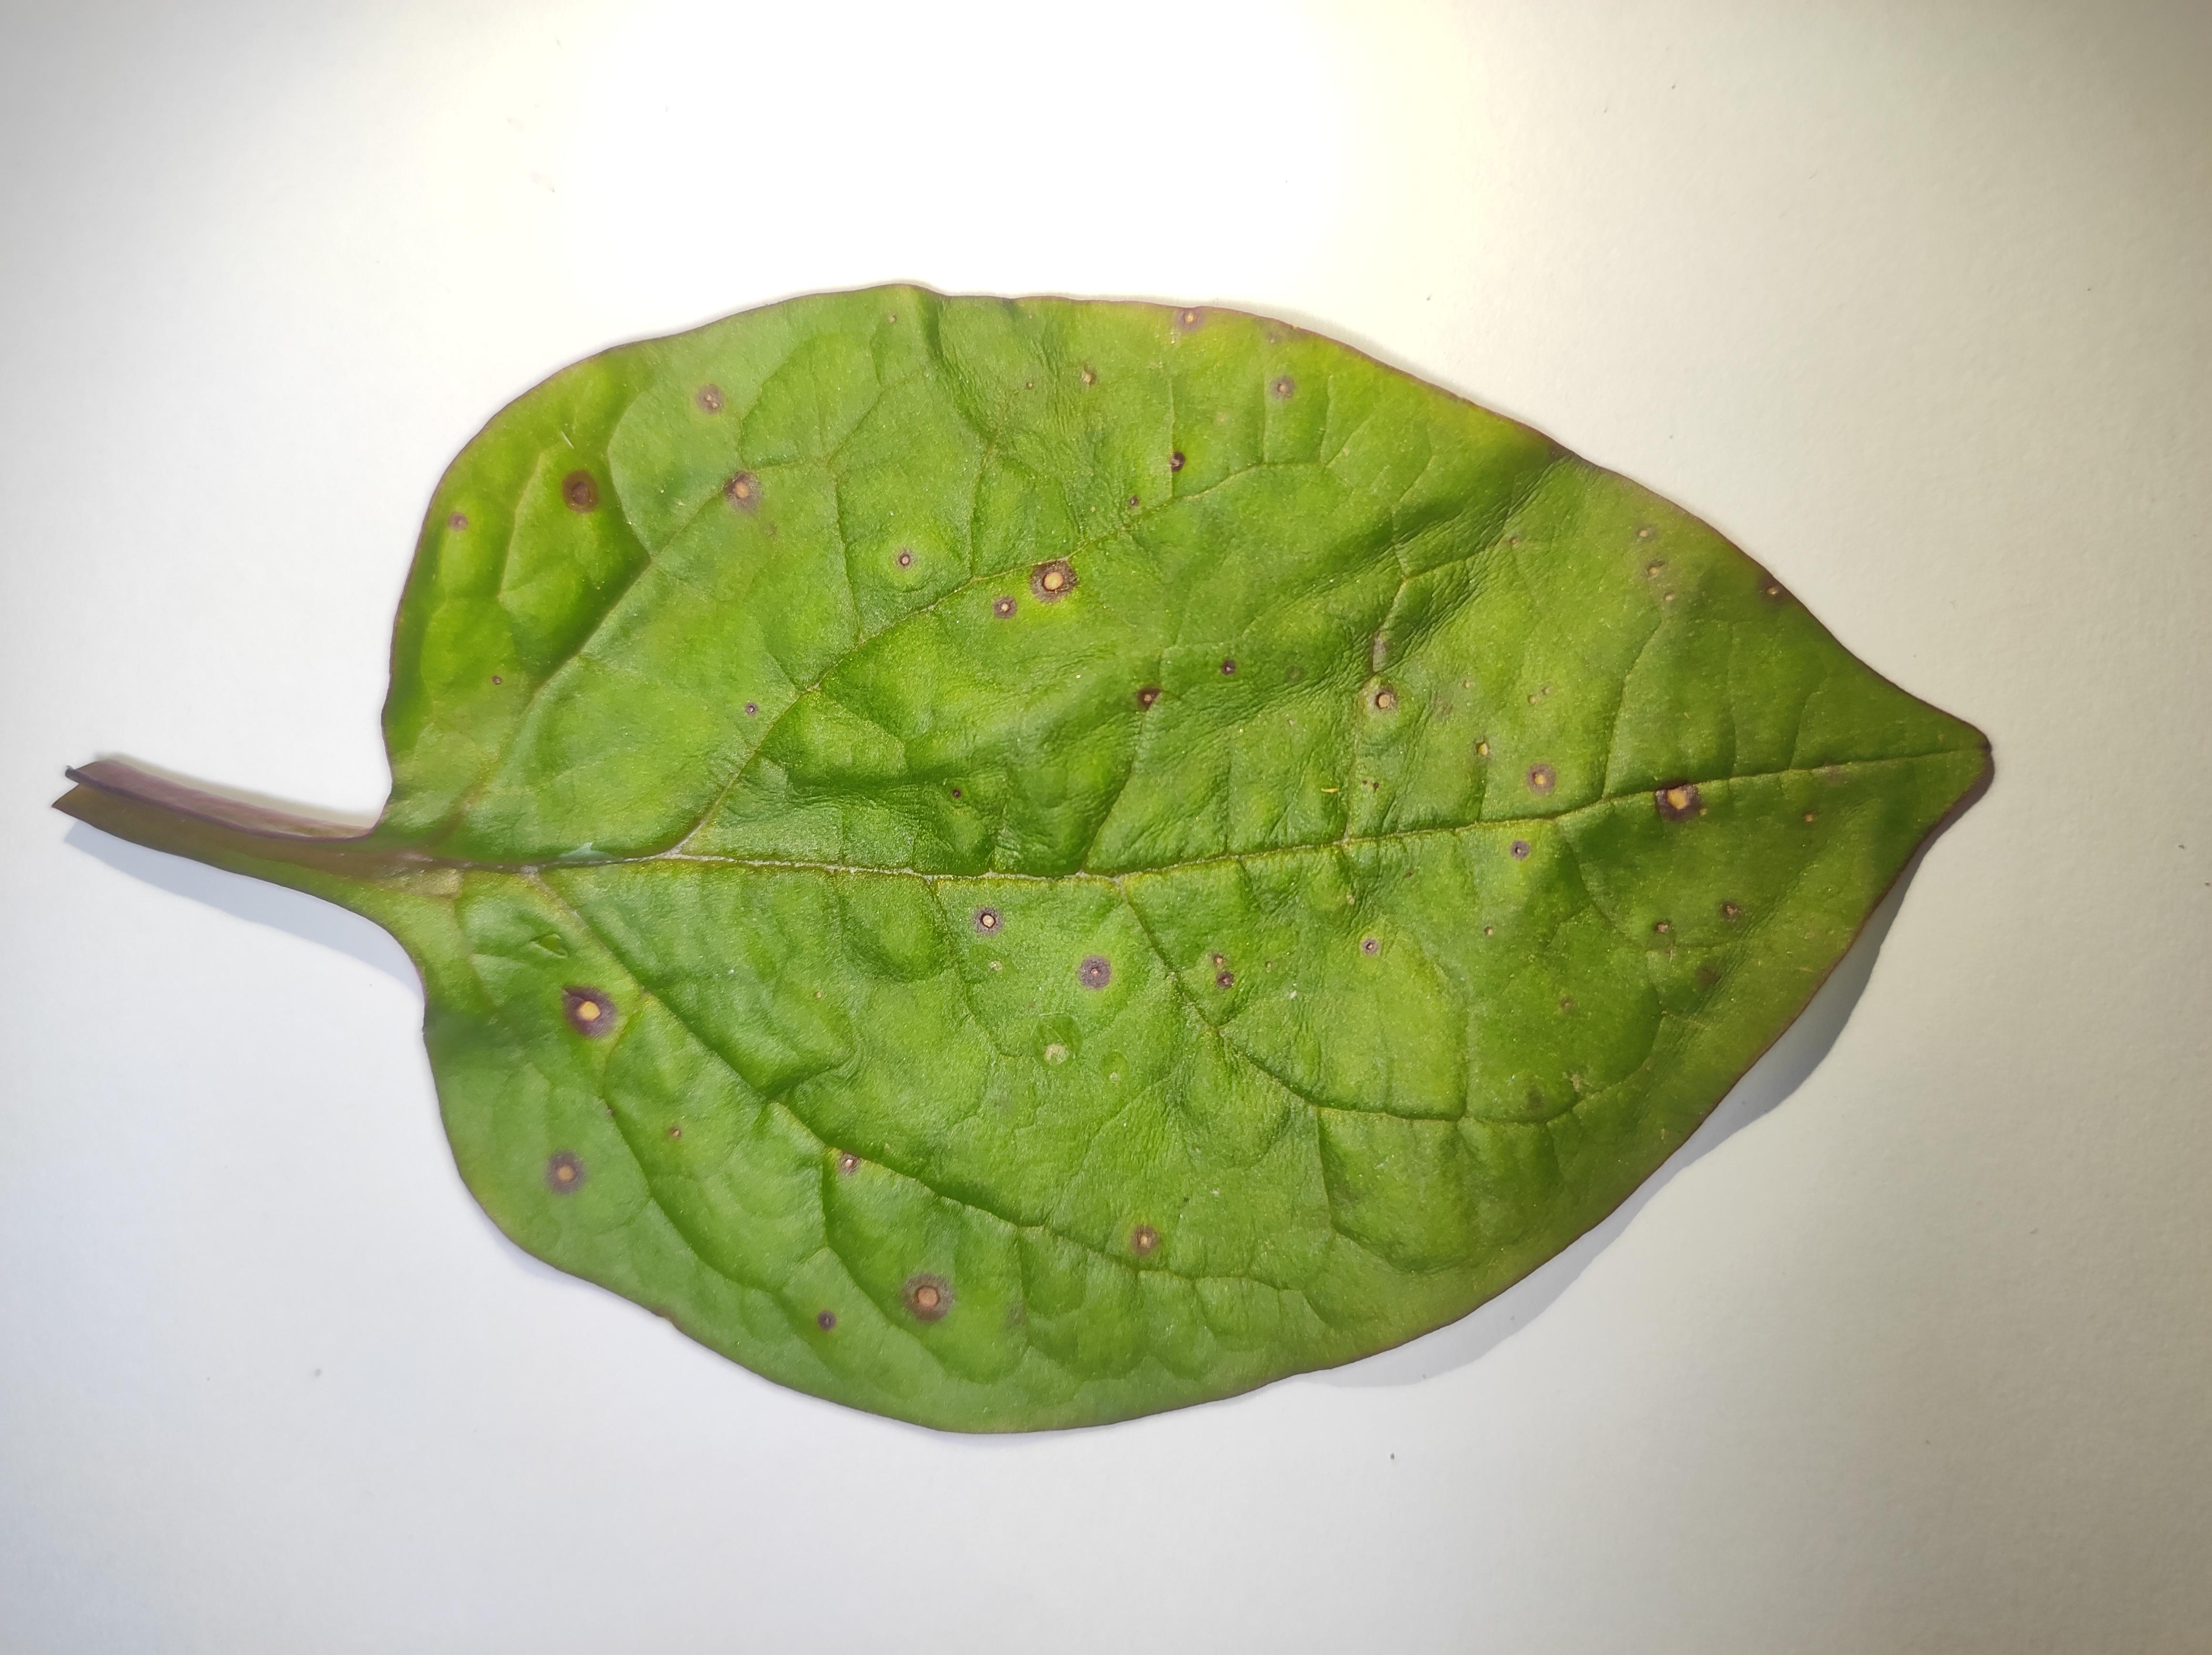
Label: anthracnose_leaf_spot